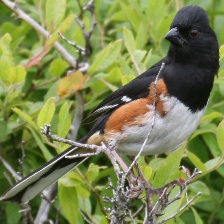
Species: EASTERN TOWEE
Scientific name: PIPILO ERYTHROPHTHALMUS